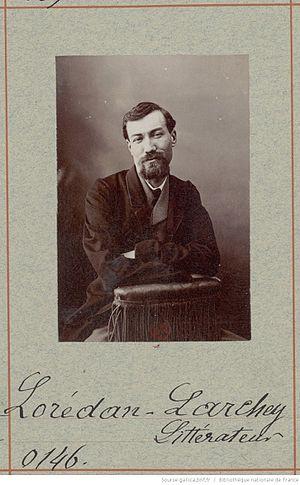
Portrait photographique d'Étienne Lorédan-Larchey (1831-1902) jeune. attribuée à l'atelier Nadar
Lorédan Larchey, est un bibliothécaire, conservateur et lexicographe français.